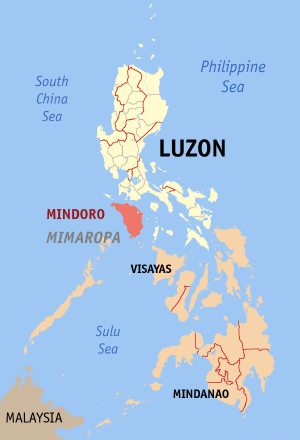
Mindoro
Mindoros placering i Filippinerne
Mindoro er Filippinernes fjerdestørste ø. Øen ligger sydvest for Luzon og lige nordøst for Palawan. Øens økonomi bygger hovedsageligt på landbrug med afgrøder som citrusfrugter, bananer, kokosnødder o.a.